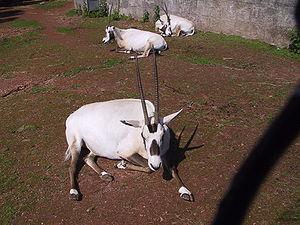
L'Oryx d'Arabie est un ongulé asiatique proche de l'antilope. Cet animal occupe au début du XXᵉ siècle la péninsule Arabique, le nord du Koweït et de l'Irak. C'est le seul représentant non-africain du genre des oryx, les autres espèces étant inféodées aux déserts et semi-déserts d'Afrique du Nord, de l'Est et du Sud. L'oryx vit en troupeau d'environ 60 bêtes. Herbivore et très adapté aux environnements secs, il est capable de rester sans boire pendant de longues périodes.